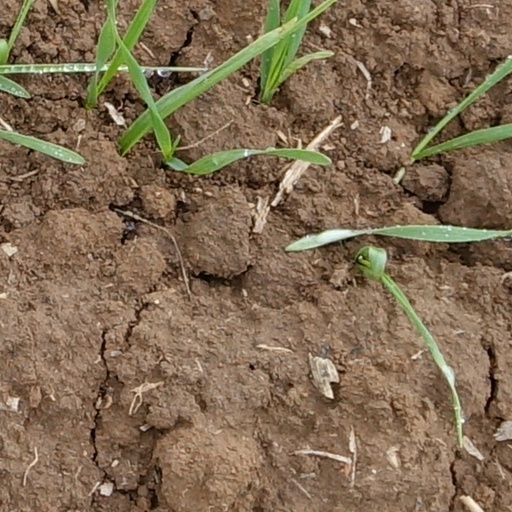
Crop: wheat